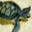
Label: turtle